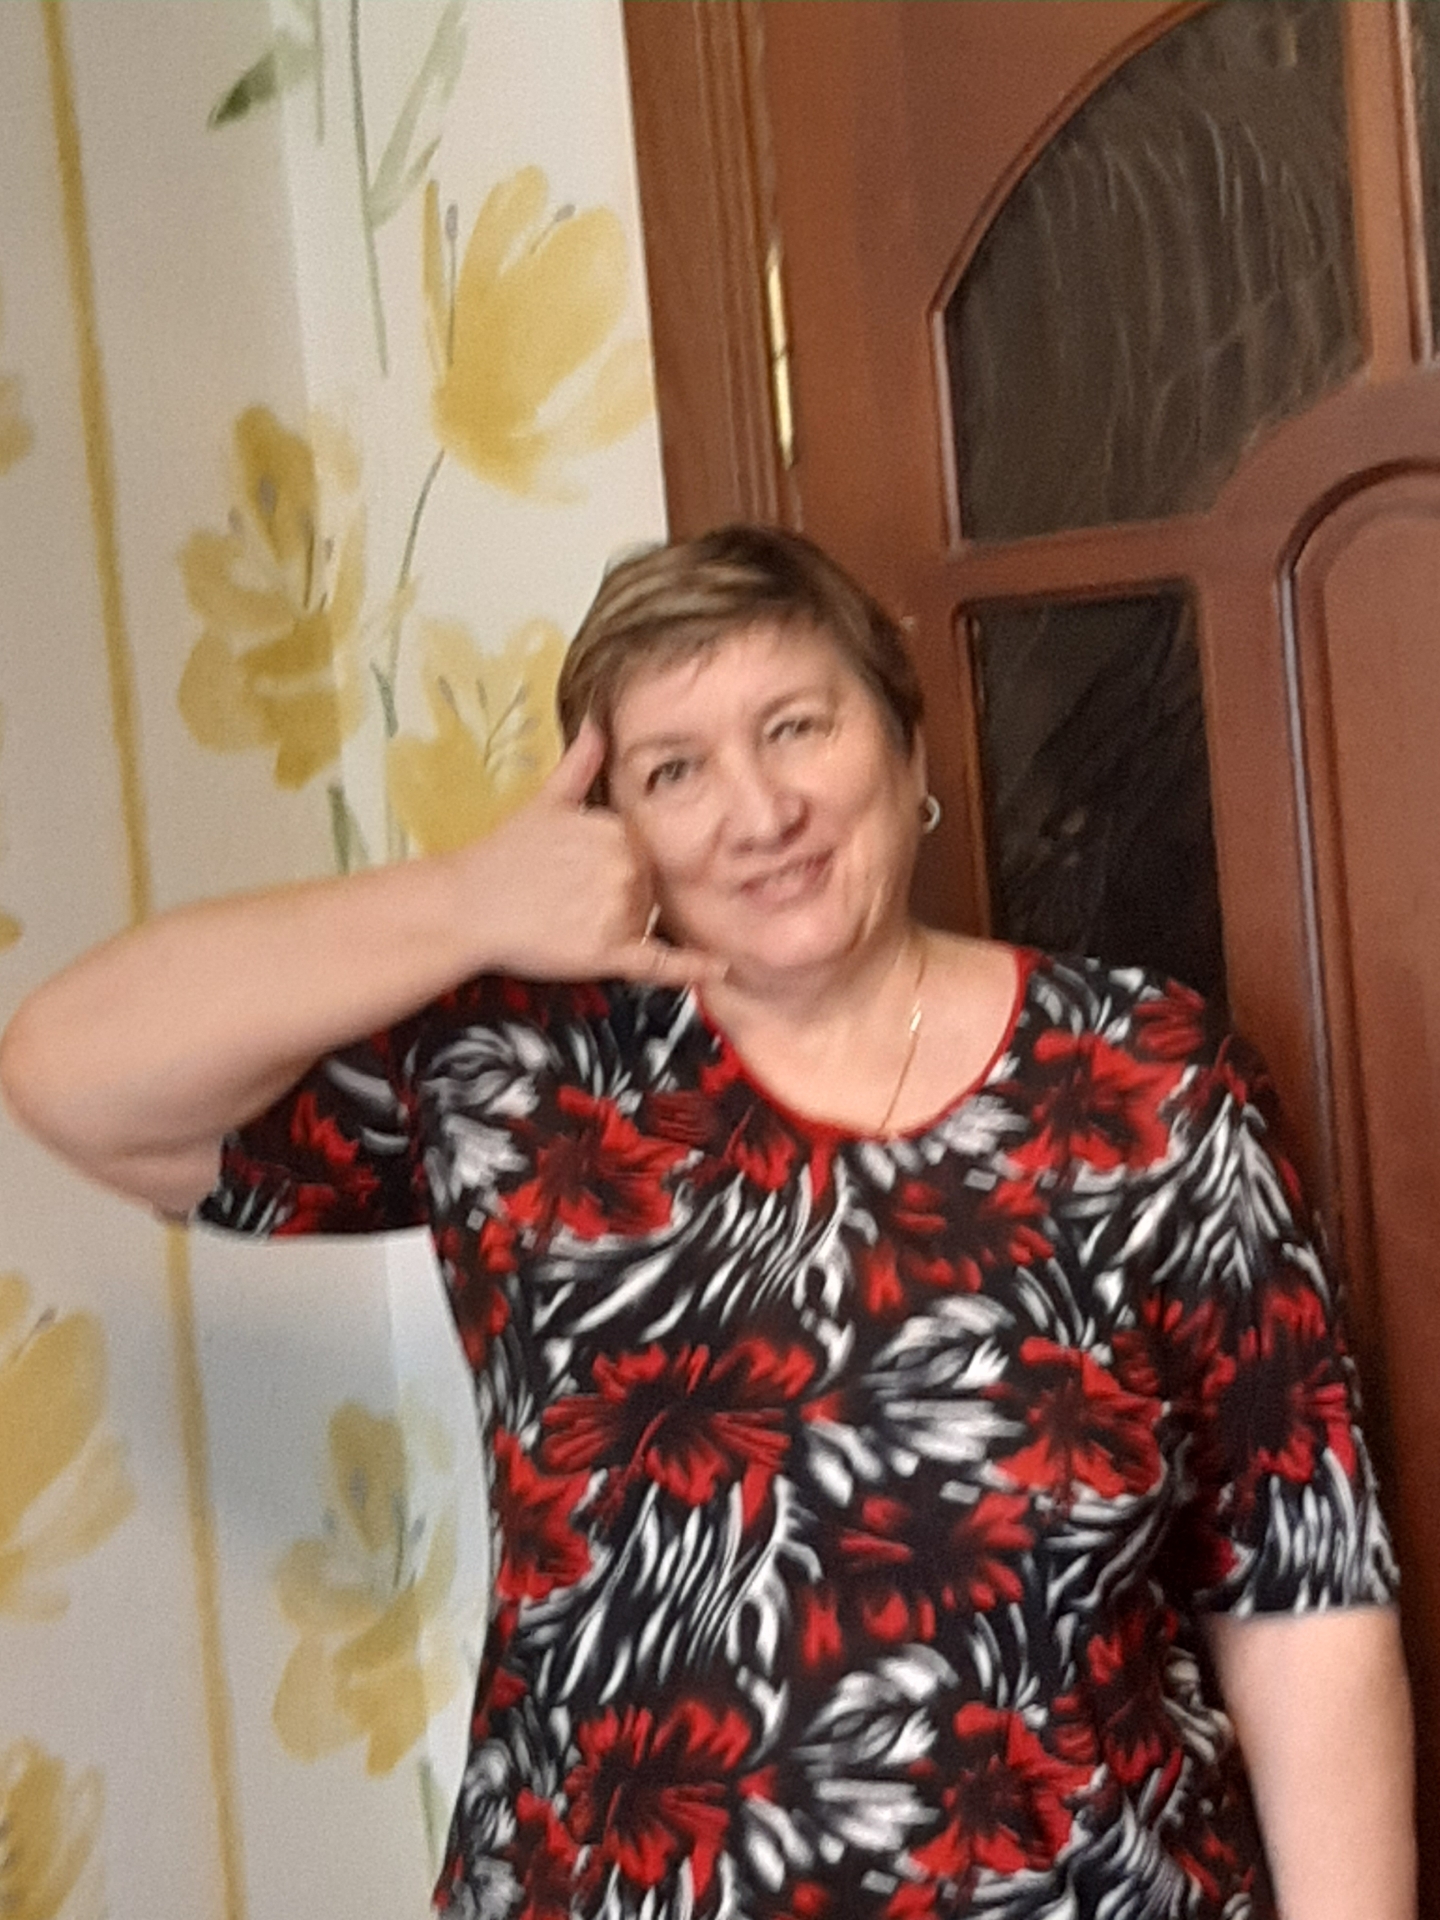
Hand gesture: call